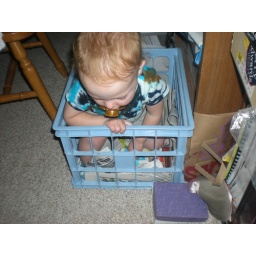
hanging out in the paper box